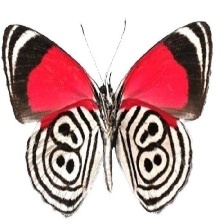
Species: AN 88